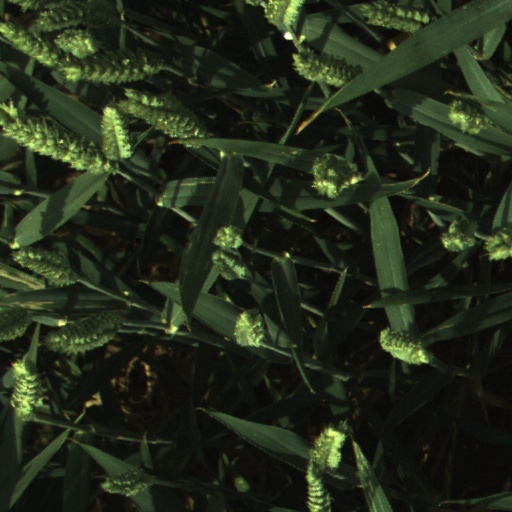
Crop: wheat